Haris Rauf

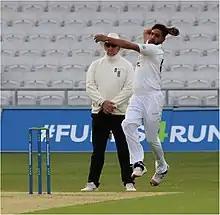
Rauf bowling for Yorkshire in 2022.

In 2018, Rauf was selected for Lahore Qalandars for the 2018 Abu Dhabi T20 Trophy, which also marked his domestic career debut.